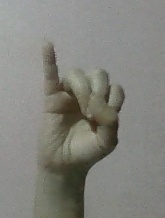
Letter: meem